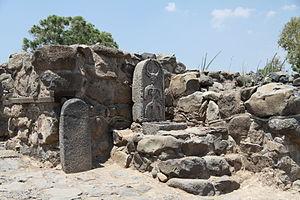
Bethsaïde est une ancienne ville de Galilée. Elle est située sur le versant nord-est du lac de Tibériade, non loin de l'endroit où le Jourdain s'y jette.